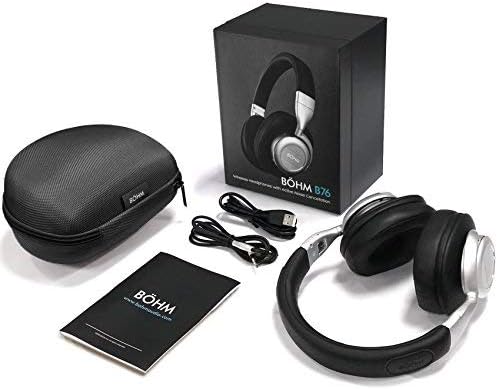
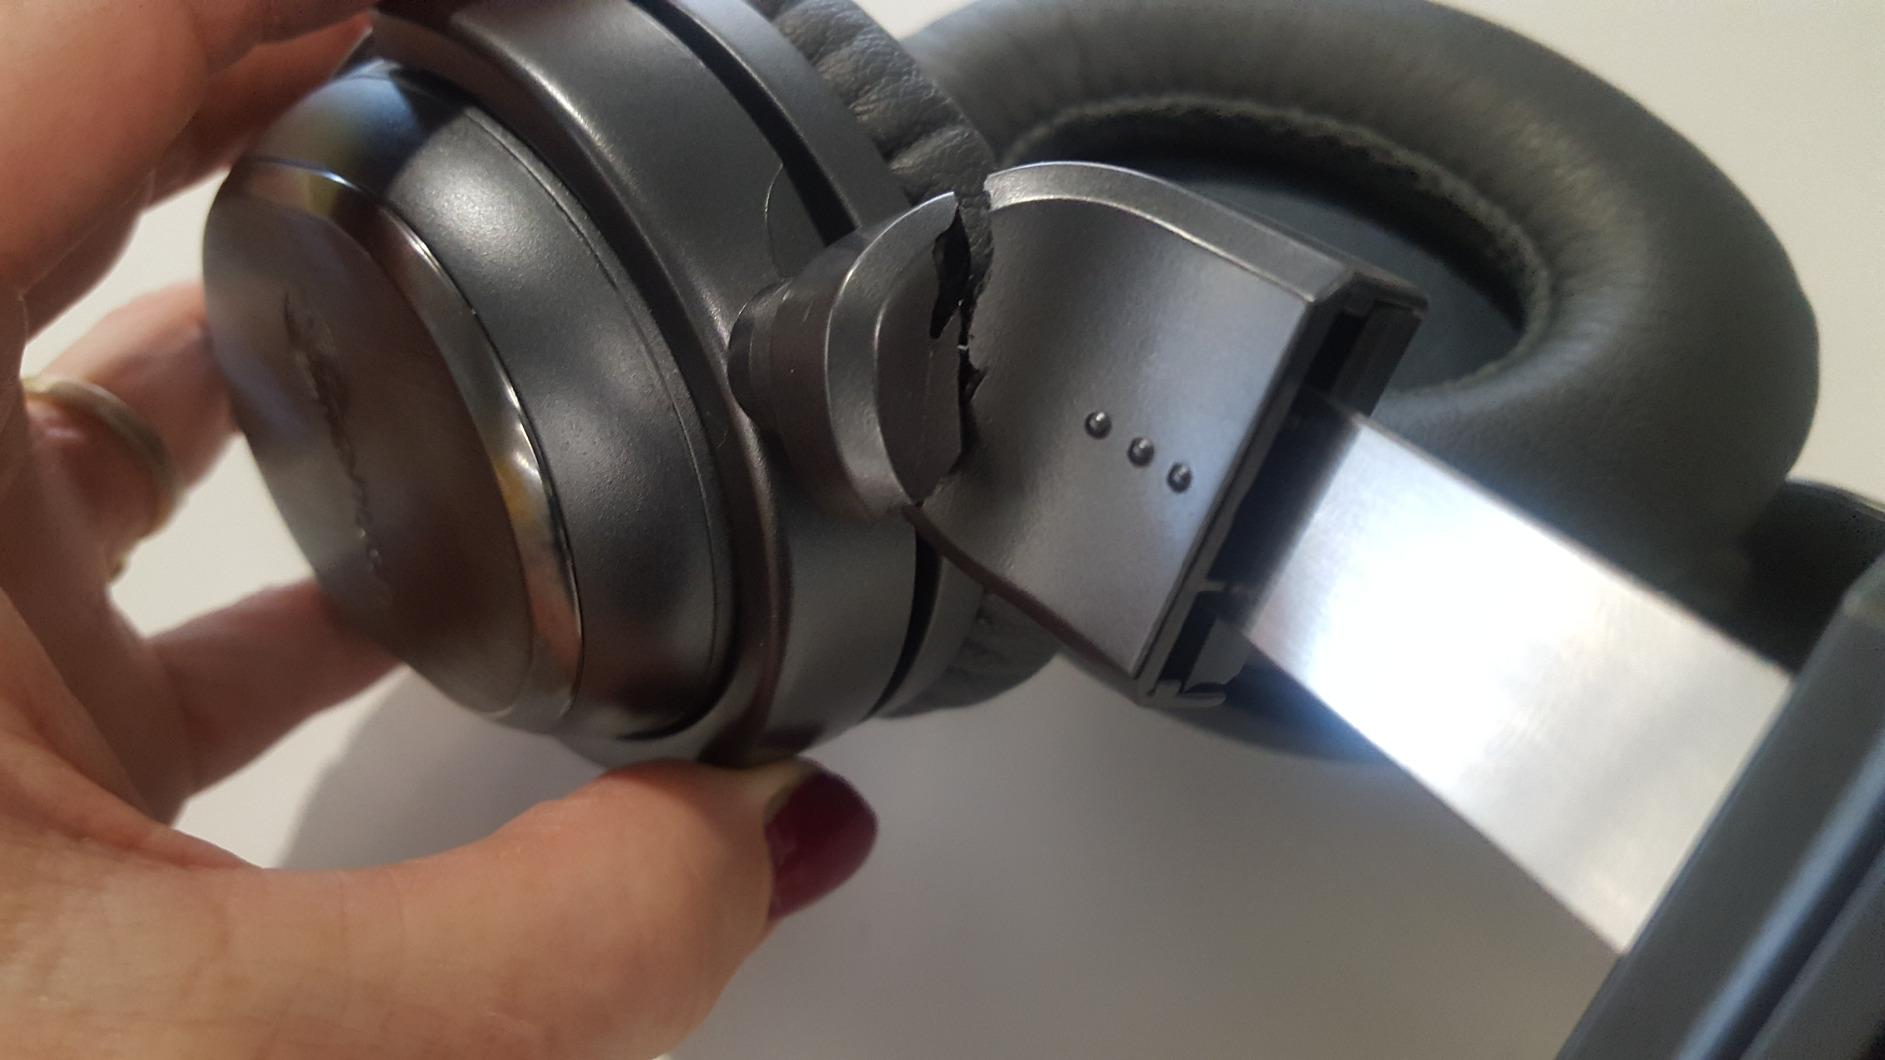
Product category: headphones
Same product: no